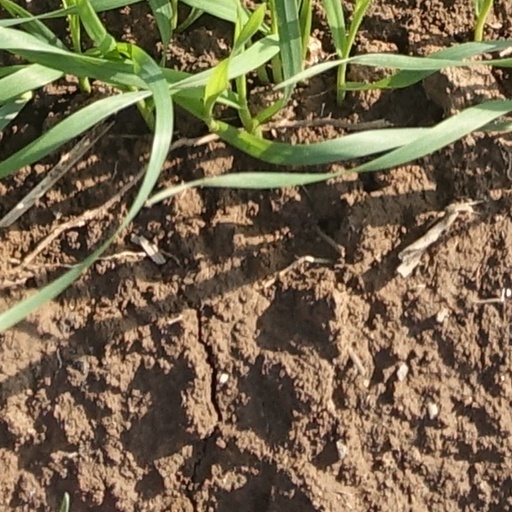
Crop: wheat